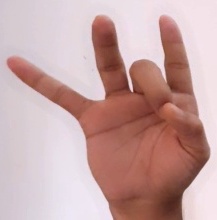
ASL sign: 8